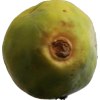
Label: papaya